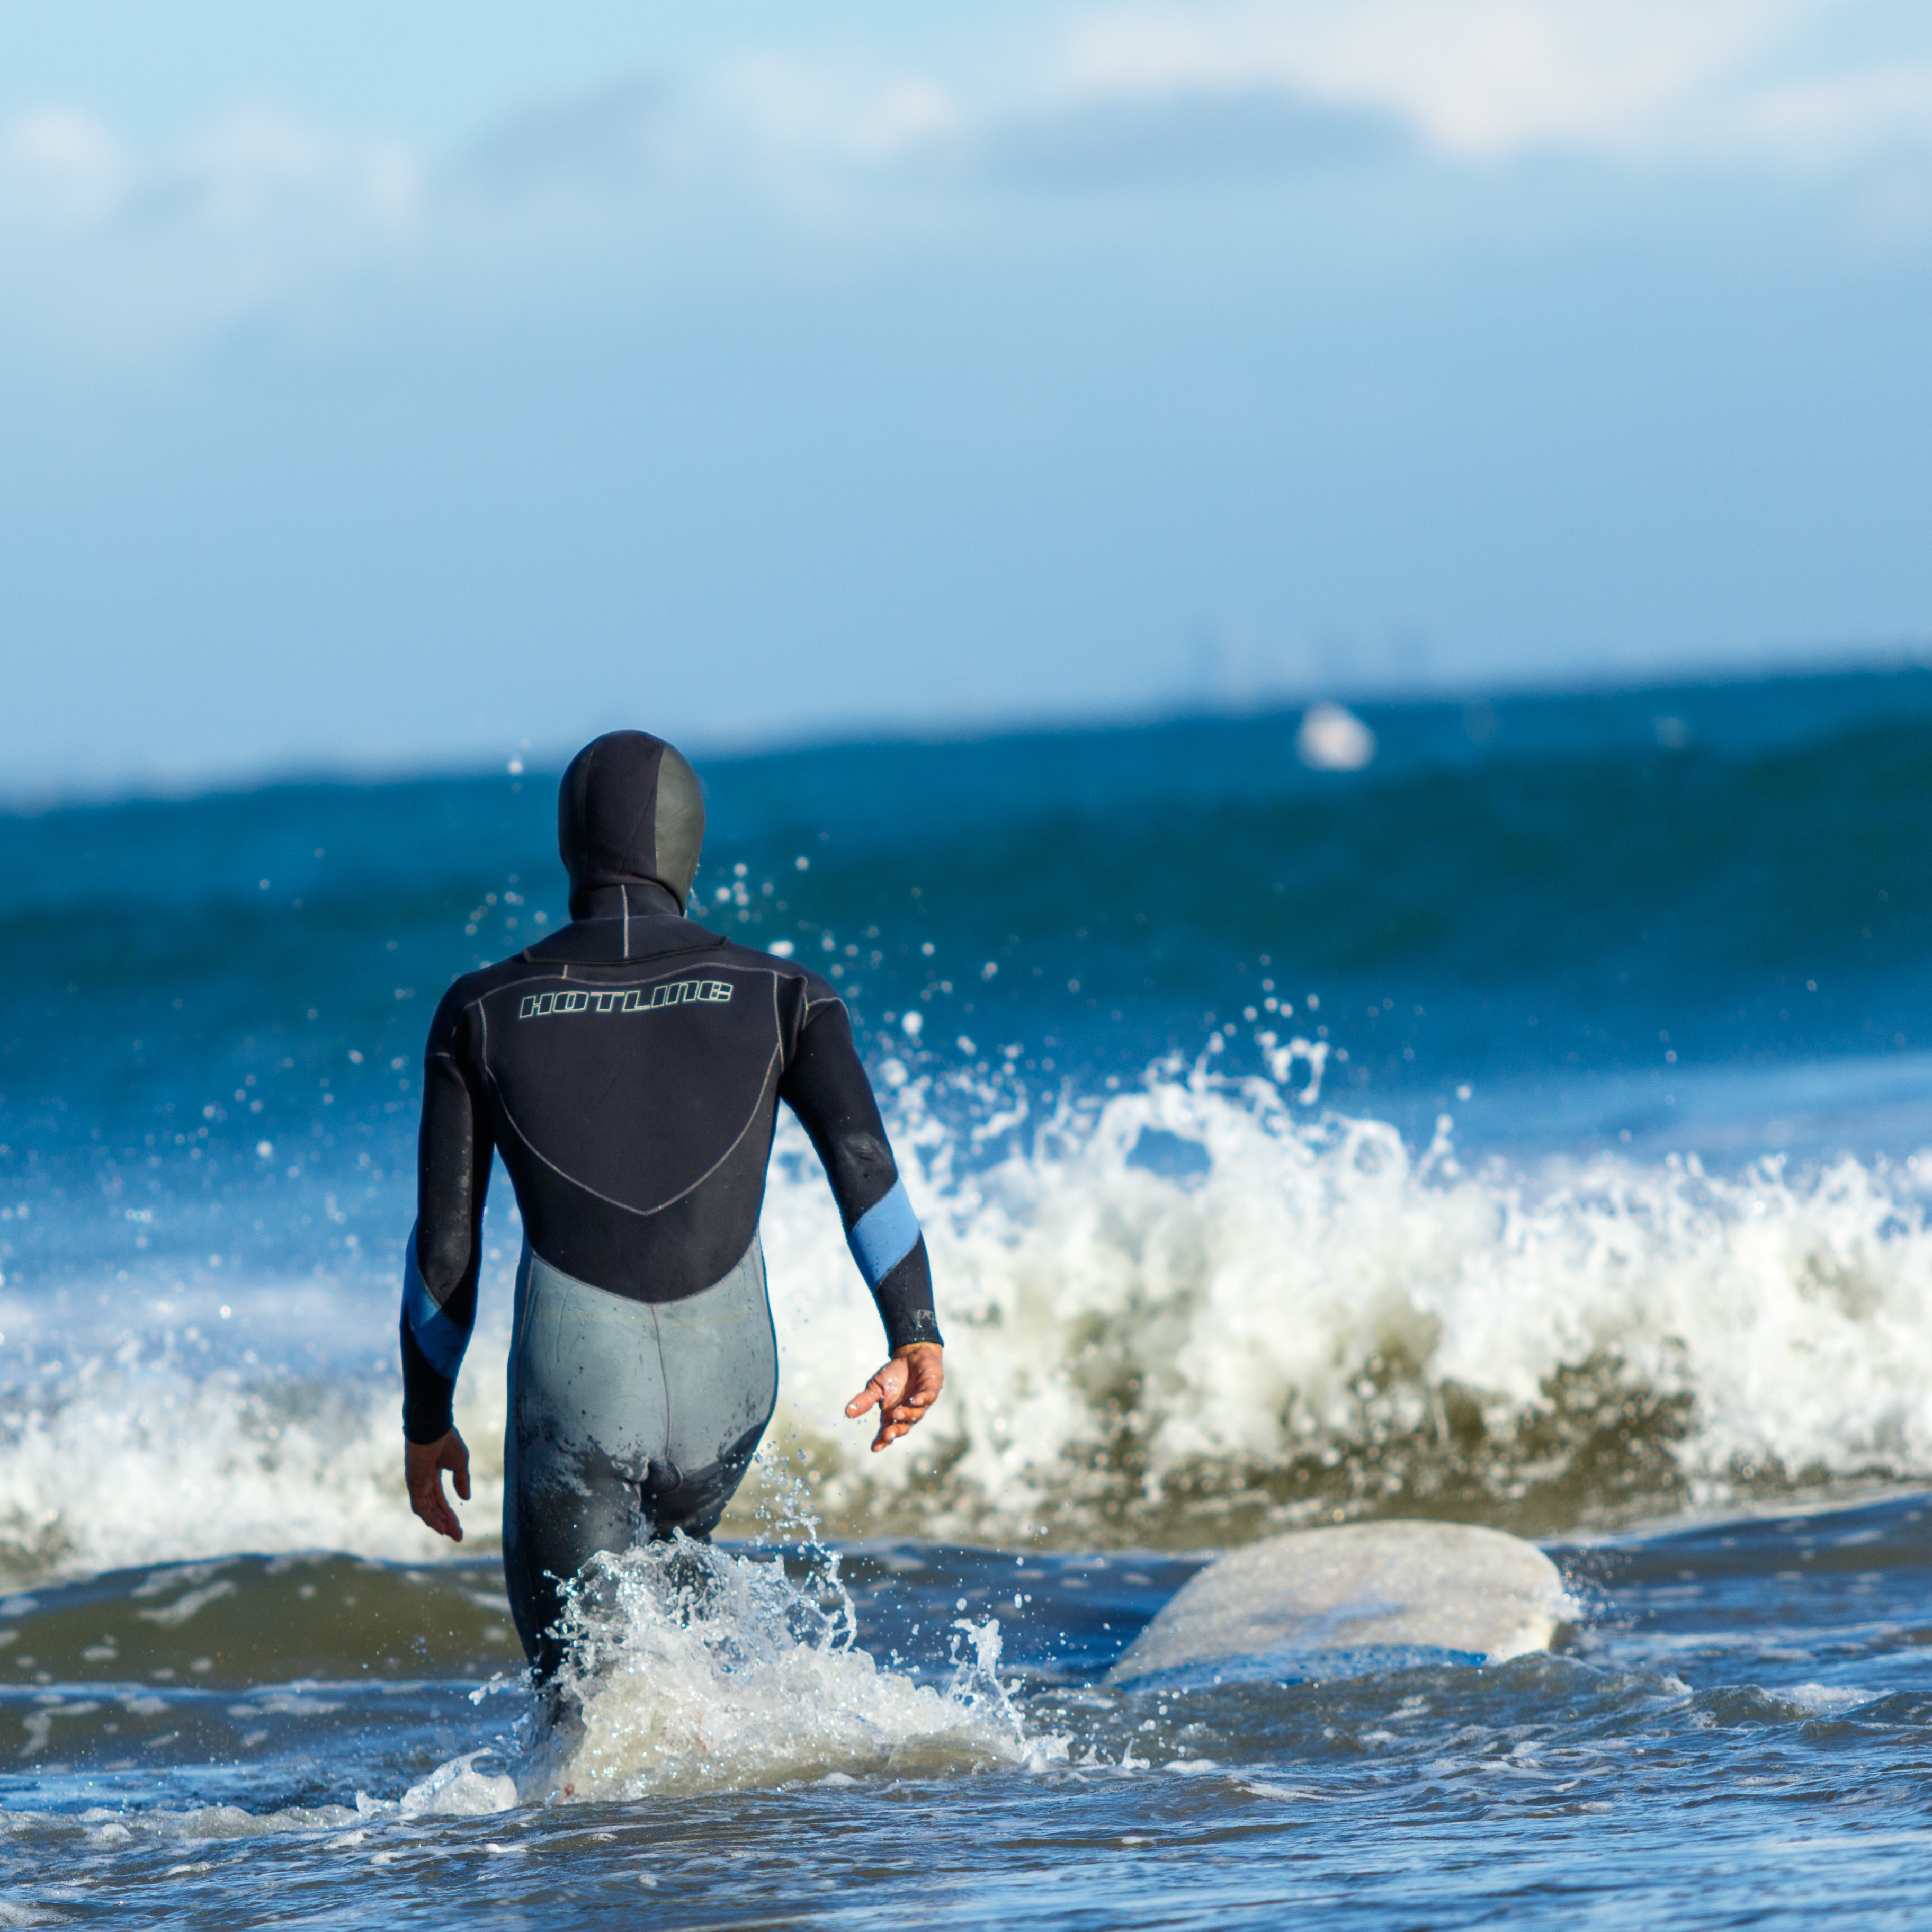
sea, ocean, wave, surfing, sailing, surfboard, extreme sport, sports, water sport, wind wave, boardsport, surfing equipment and supplies, surface water sports, individual sports